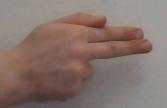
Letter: ghain